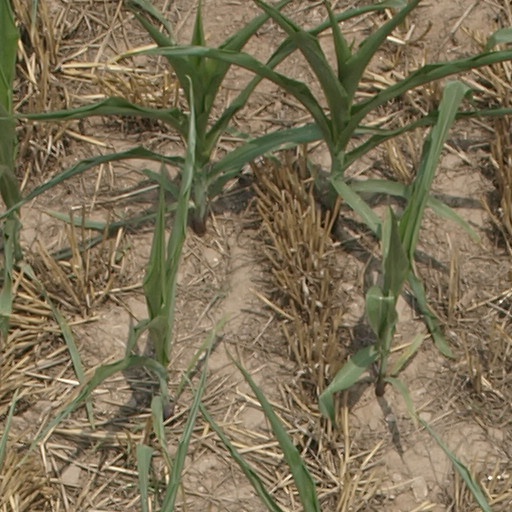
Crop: maize; corn